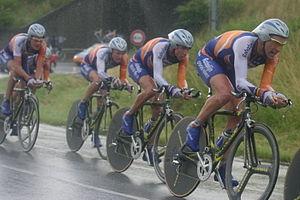
L'équipe cycliste Jumbo-Visma est une équipe néerlandaise de cyclisme professionnel sur route créée en 1996 et ayant le statut d'équipe World Tour.